Save the Children (film)

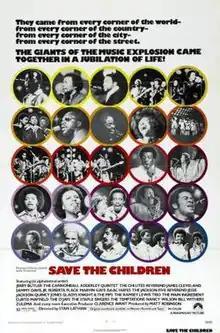
Theatrical release poster

Save the Children is a 1973 American documentary film directed by Stan Lathan and written by Matt Robinson. The concert documentary film chronicles performers that appeared during Jesse Jackson's Operation PUSH exposition held in 1972 in Chicago. The film was released on September 18, 1973, by Paramount Pictures. A soundtrack to the film was released by Motown Records.